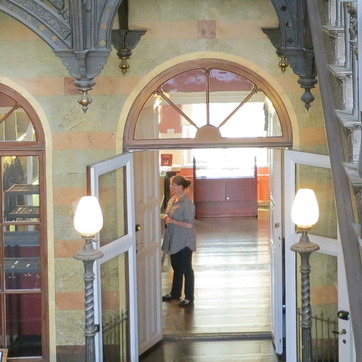
Material: hair